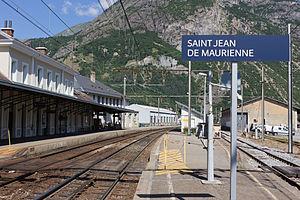
La gare de Saint-Jean de Maurienne - Vallée de l'Arvan, dite aussi Saint-Jean de Maurienne-Arvan, est une gare ferroviaire française de la ligne de Culoz à Modane, située près du lieu où l'Arvan se jette dans l'Arc au nord et à proximité du centre ville de Saint-Jean-de-Maurienne, dans le département de la Savoie, en région Auvergne-Rhône-Alpes.